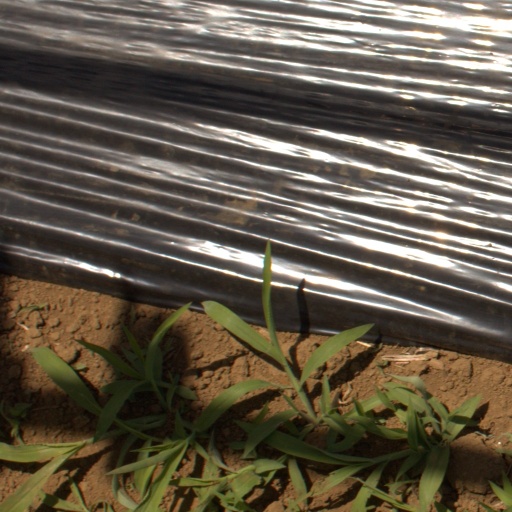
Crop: Jerusalem artichoke